Civil Rights Act of 1964

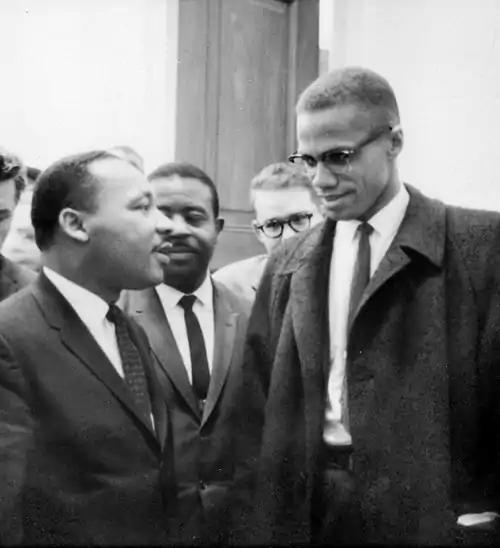
Activists Martin Luther King Jr. and Malcolm X at the United States Capitol on March 26, 1964, listening to the Senate debate on the bill. The two met for only one minute.

Lobbying support for the Civil Rights Act was coordinated by the Leadership Conference on Civil Rights, a coalition of 70 liberal and labor organizations. The principal lobbyists for the Leadership Conference were civil rights lawyer Joseph L. Rauh Jr. and Clarence Mitchell Jr. of the NAACP.